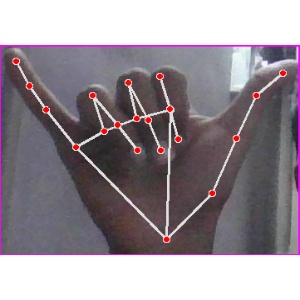
अक्षर: य